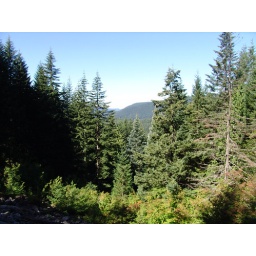
Hike to and/or around mirror lake